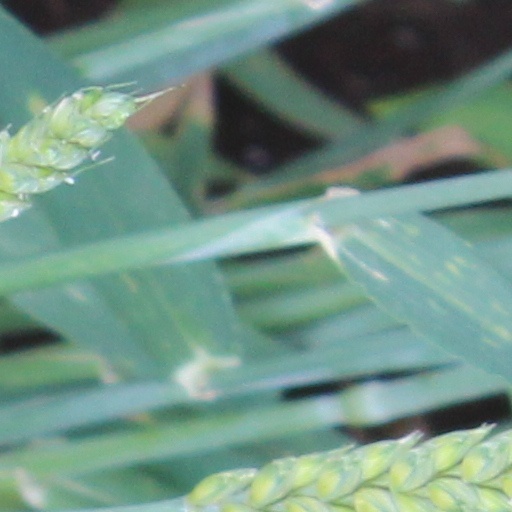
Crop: wheat